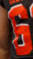
Number: 6